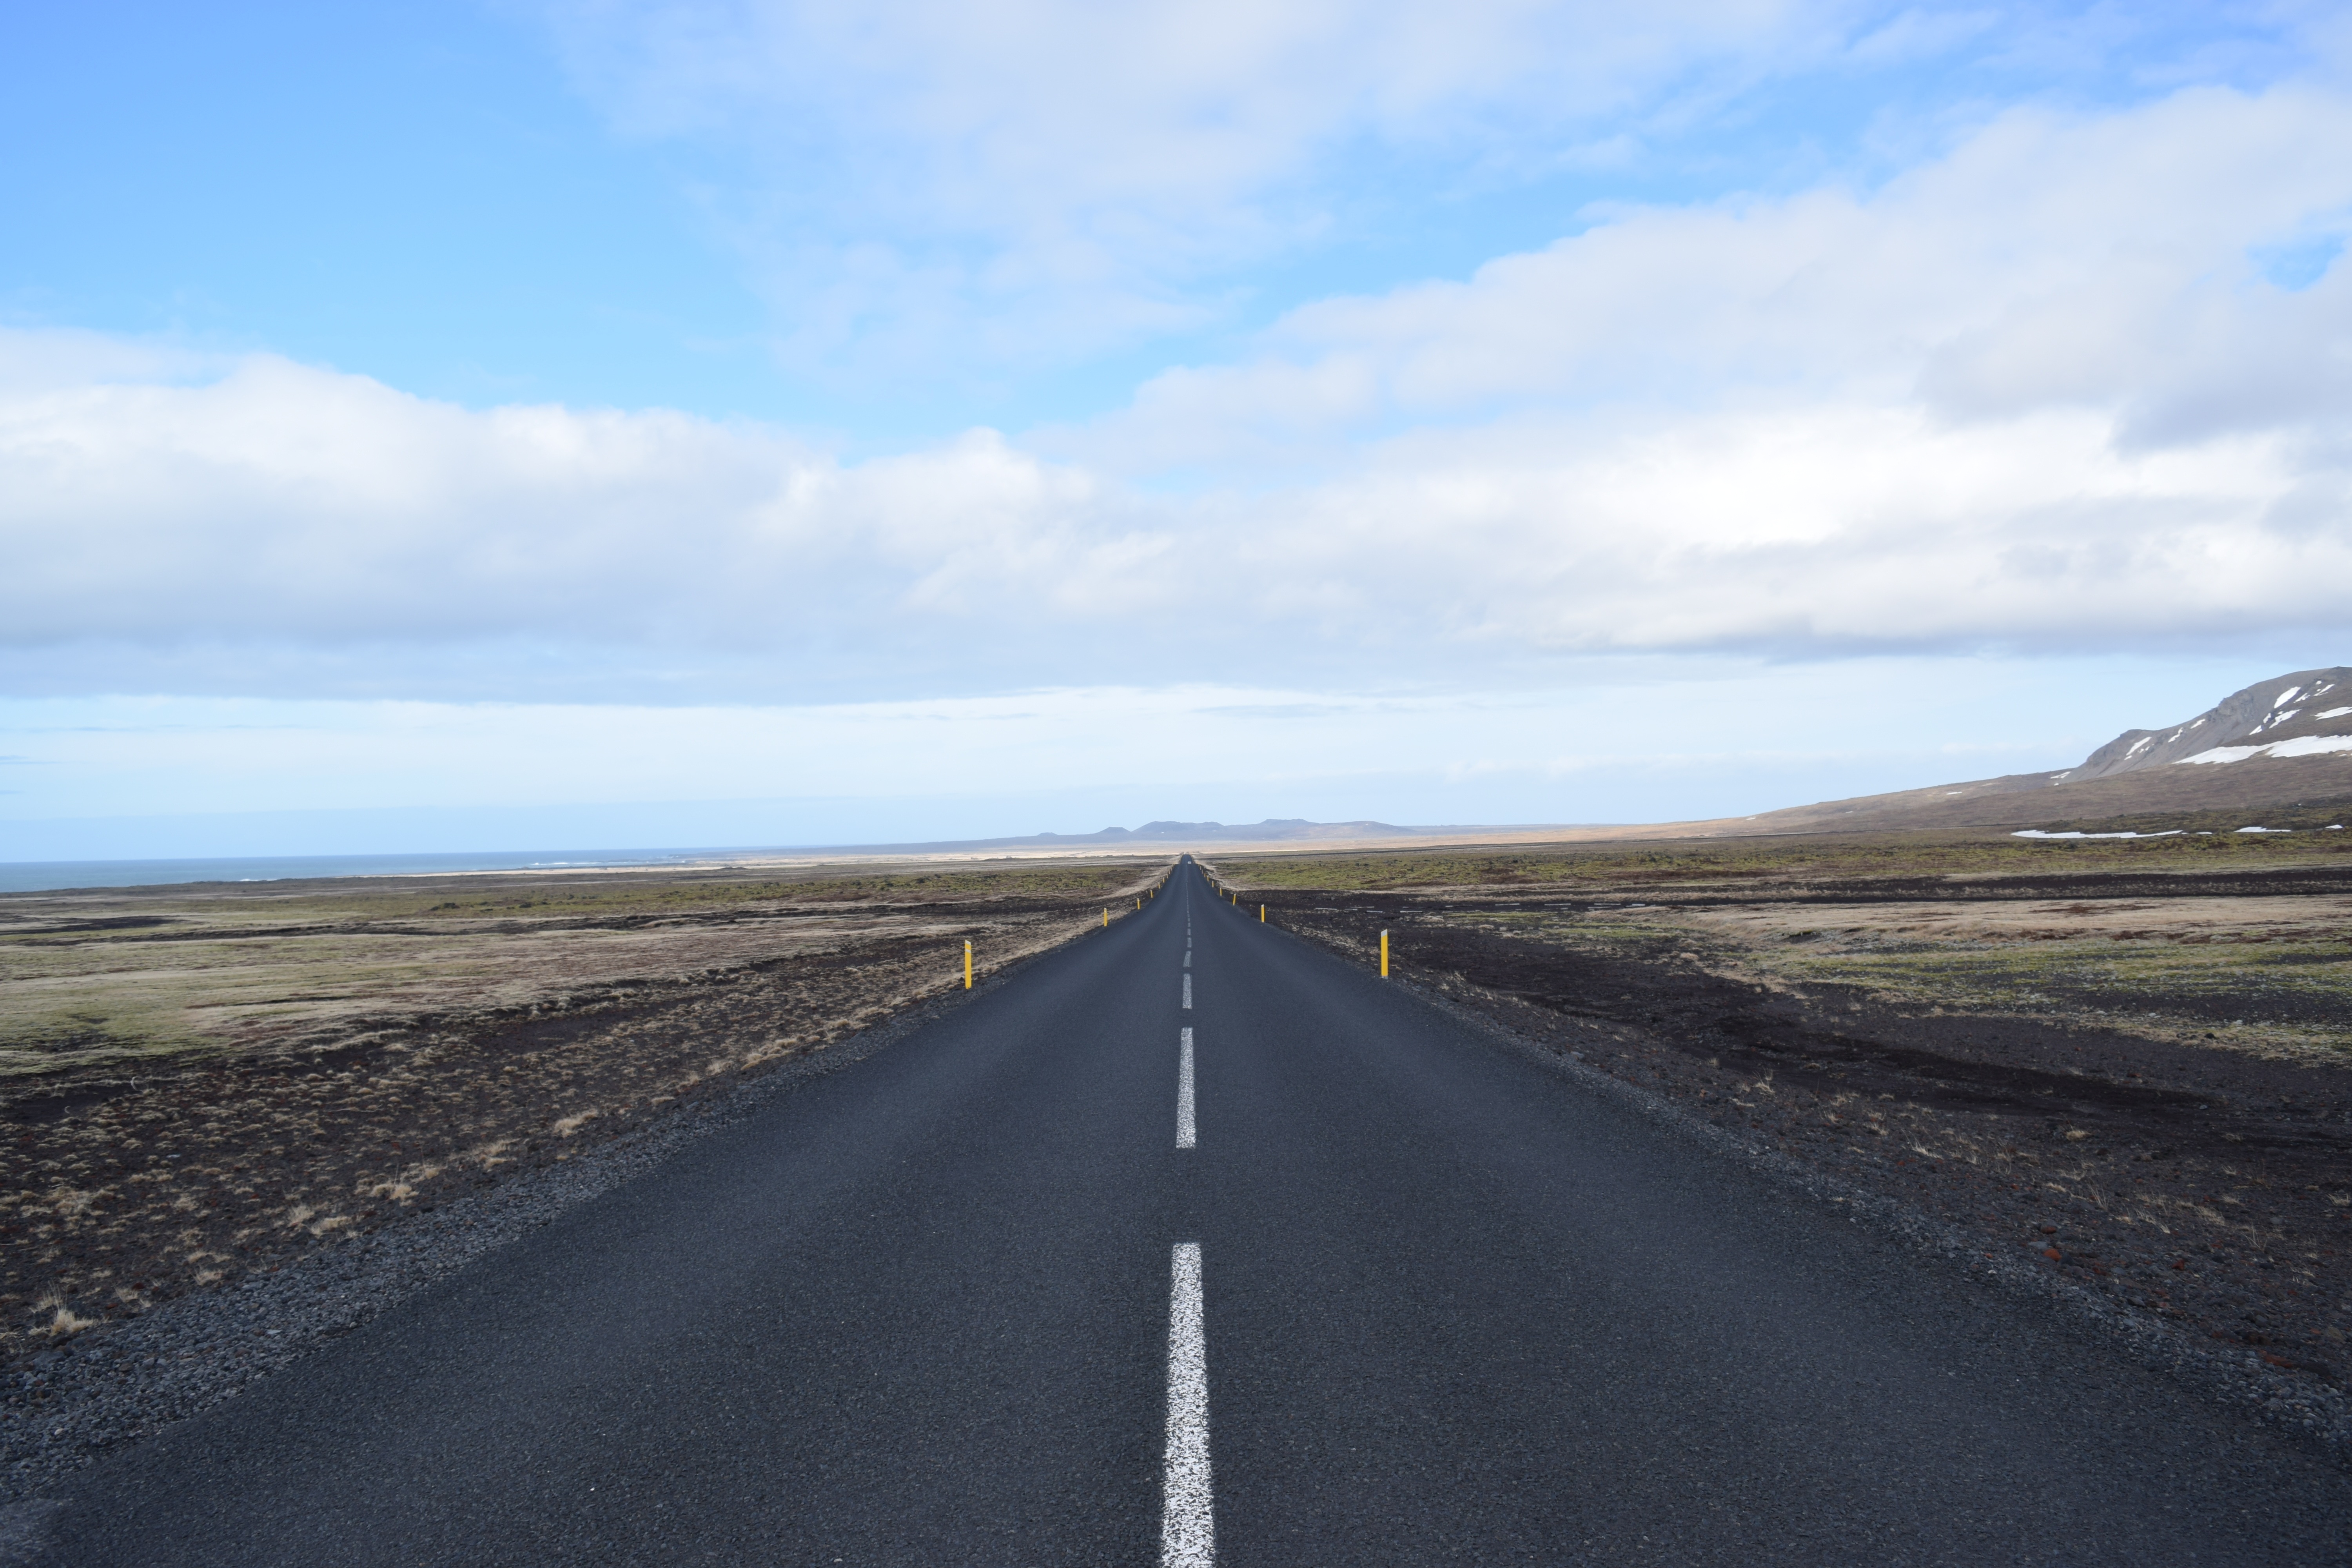
landscape, sea, coast, horizon, mountain, cloud, road, prairie, hill, highway, asphalt, direction, iceland, reservoir, lonely, plain, road trip, infrastructure, straight road, nonbuilding structure, controlled access highway